Hey Tea

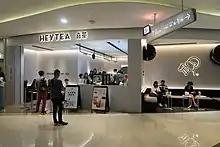
Hey Tea storefront

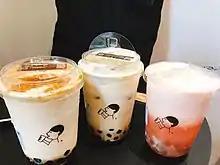
Drinks from Hey Tea

Hey Tea is a Chinese tea drink chain founded in 2012 and headquartered in Nanshan District, Shenzhen. Started off as a small tea store called "royal tea” (皇茶) in Jiangmen city, Guangdong Province, the brand quickly expanded into other cities in Guangdong and China. Due to a trademark issue, the original name "Royal Tea" was dropped and "Hey Tea" (喜茶) was adopted. , Hey Tea operates more than 650 stores, mainly in China.